Jacobo Angeles

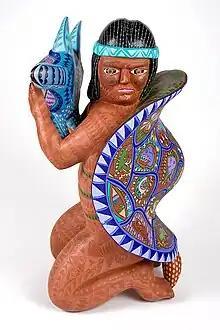
Tortoise nahual figure by the artisan

His work is distinguished by the carving style but particularly in the way his alebrijes are painted. Like other Oaxacan alebrije makers, the wood is soft copal, in his case collected from the nearby Sierra de Cuicatlán, and worked only with hand tools such as machetes, chisels and knives. The carved pieces range from centimeters to meters in length or height. The animals are generally recognizable can include jaguars, dogs, bears, owls and more, often doing something such as flying, scratching itself or fighting. One distinguishing elements in much of Angeles’ work is the appearance of human faces in otherwise animal figures, such as an armadillo with a woman's head with braids. This reflects a Mesoamerican belief in nahuals, humans who convert into some kind of animal at night, as well as Jacobo's own personal belief that everyone resembles an animal in some way.